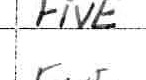
Label: five